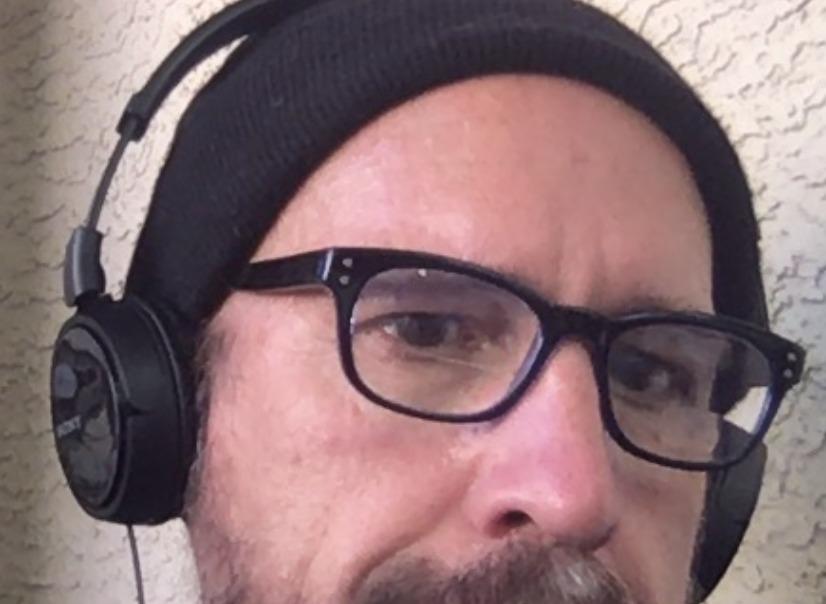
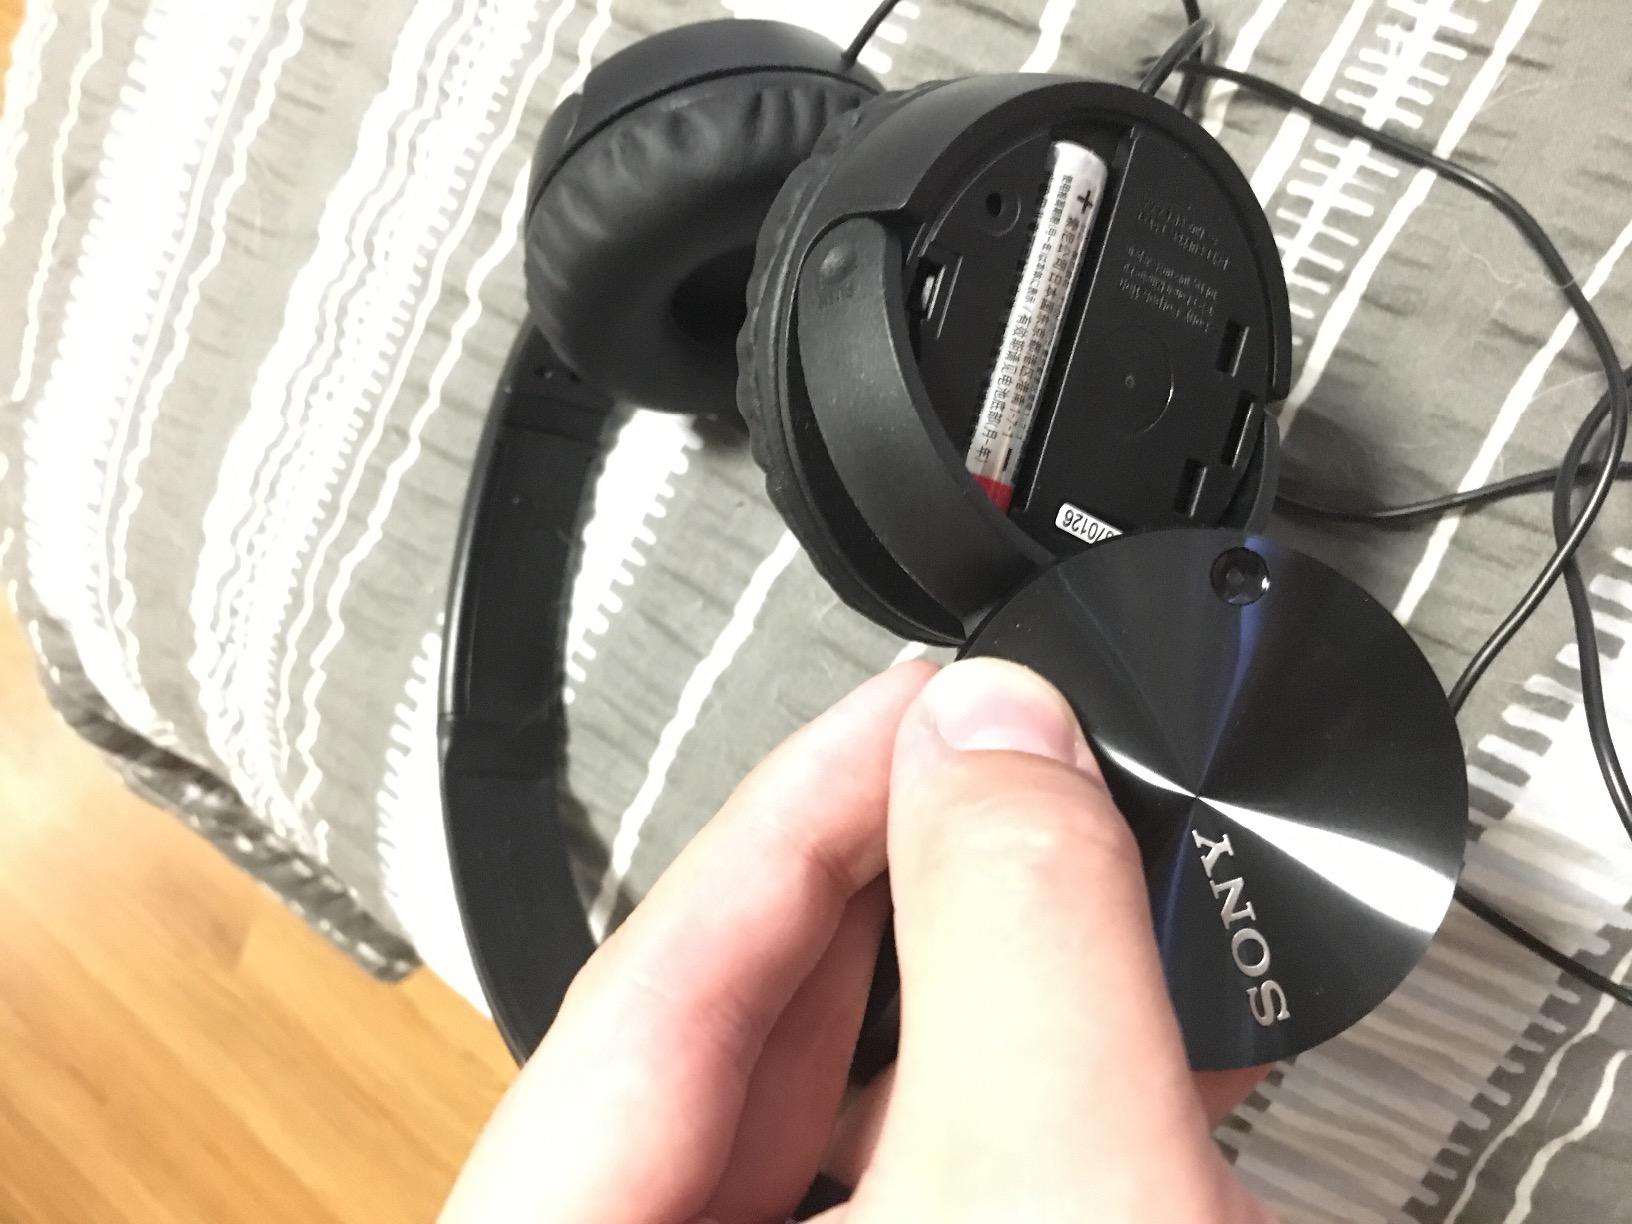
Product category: headphones
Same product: yes